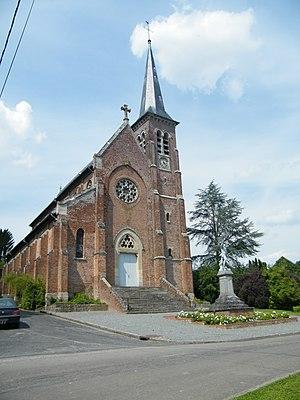
Monument aux morts et église saint-Nicolas de Raincheval.
Raincheval est une commune française située dans le département de la Somme, en région Hauts-de-France.